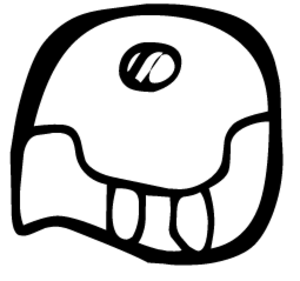
Le calendrier Tzolk'in est basé sur un cycle de 13 × 20 = 260 jours à caractère divinatoire et religieux du calendrier maya.